Harlow Civic Centre

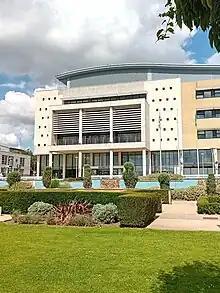
The building in 2023

Harlow Civic Centre is a municipal building in Harlow, a town in Essex, in England. It is the offices and meeting place of Harlow District Council.